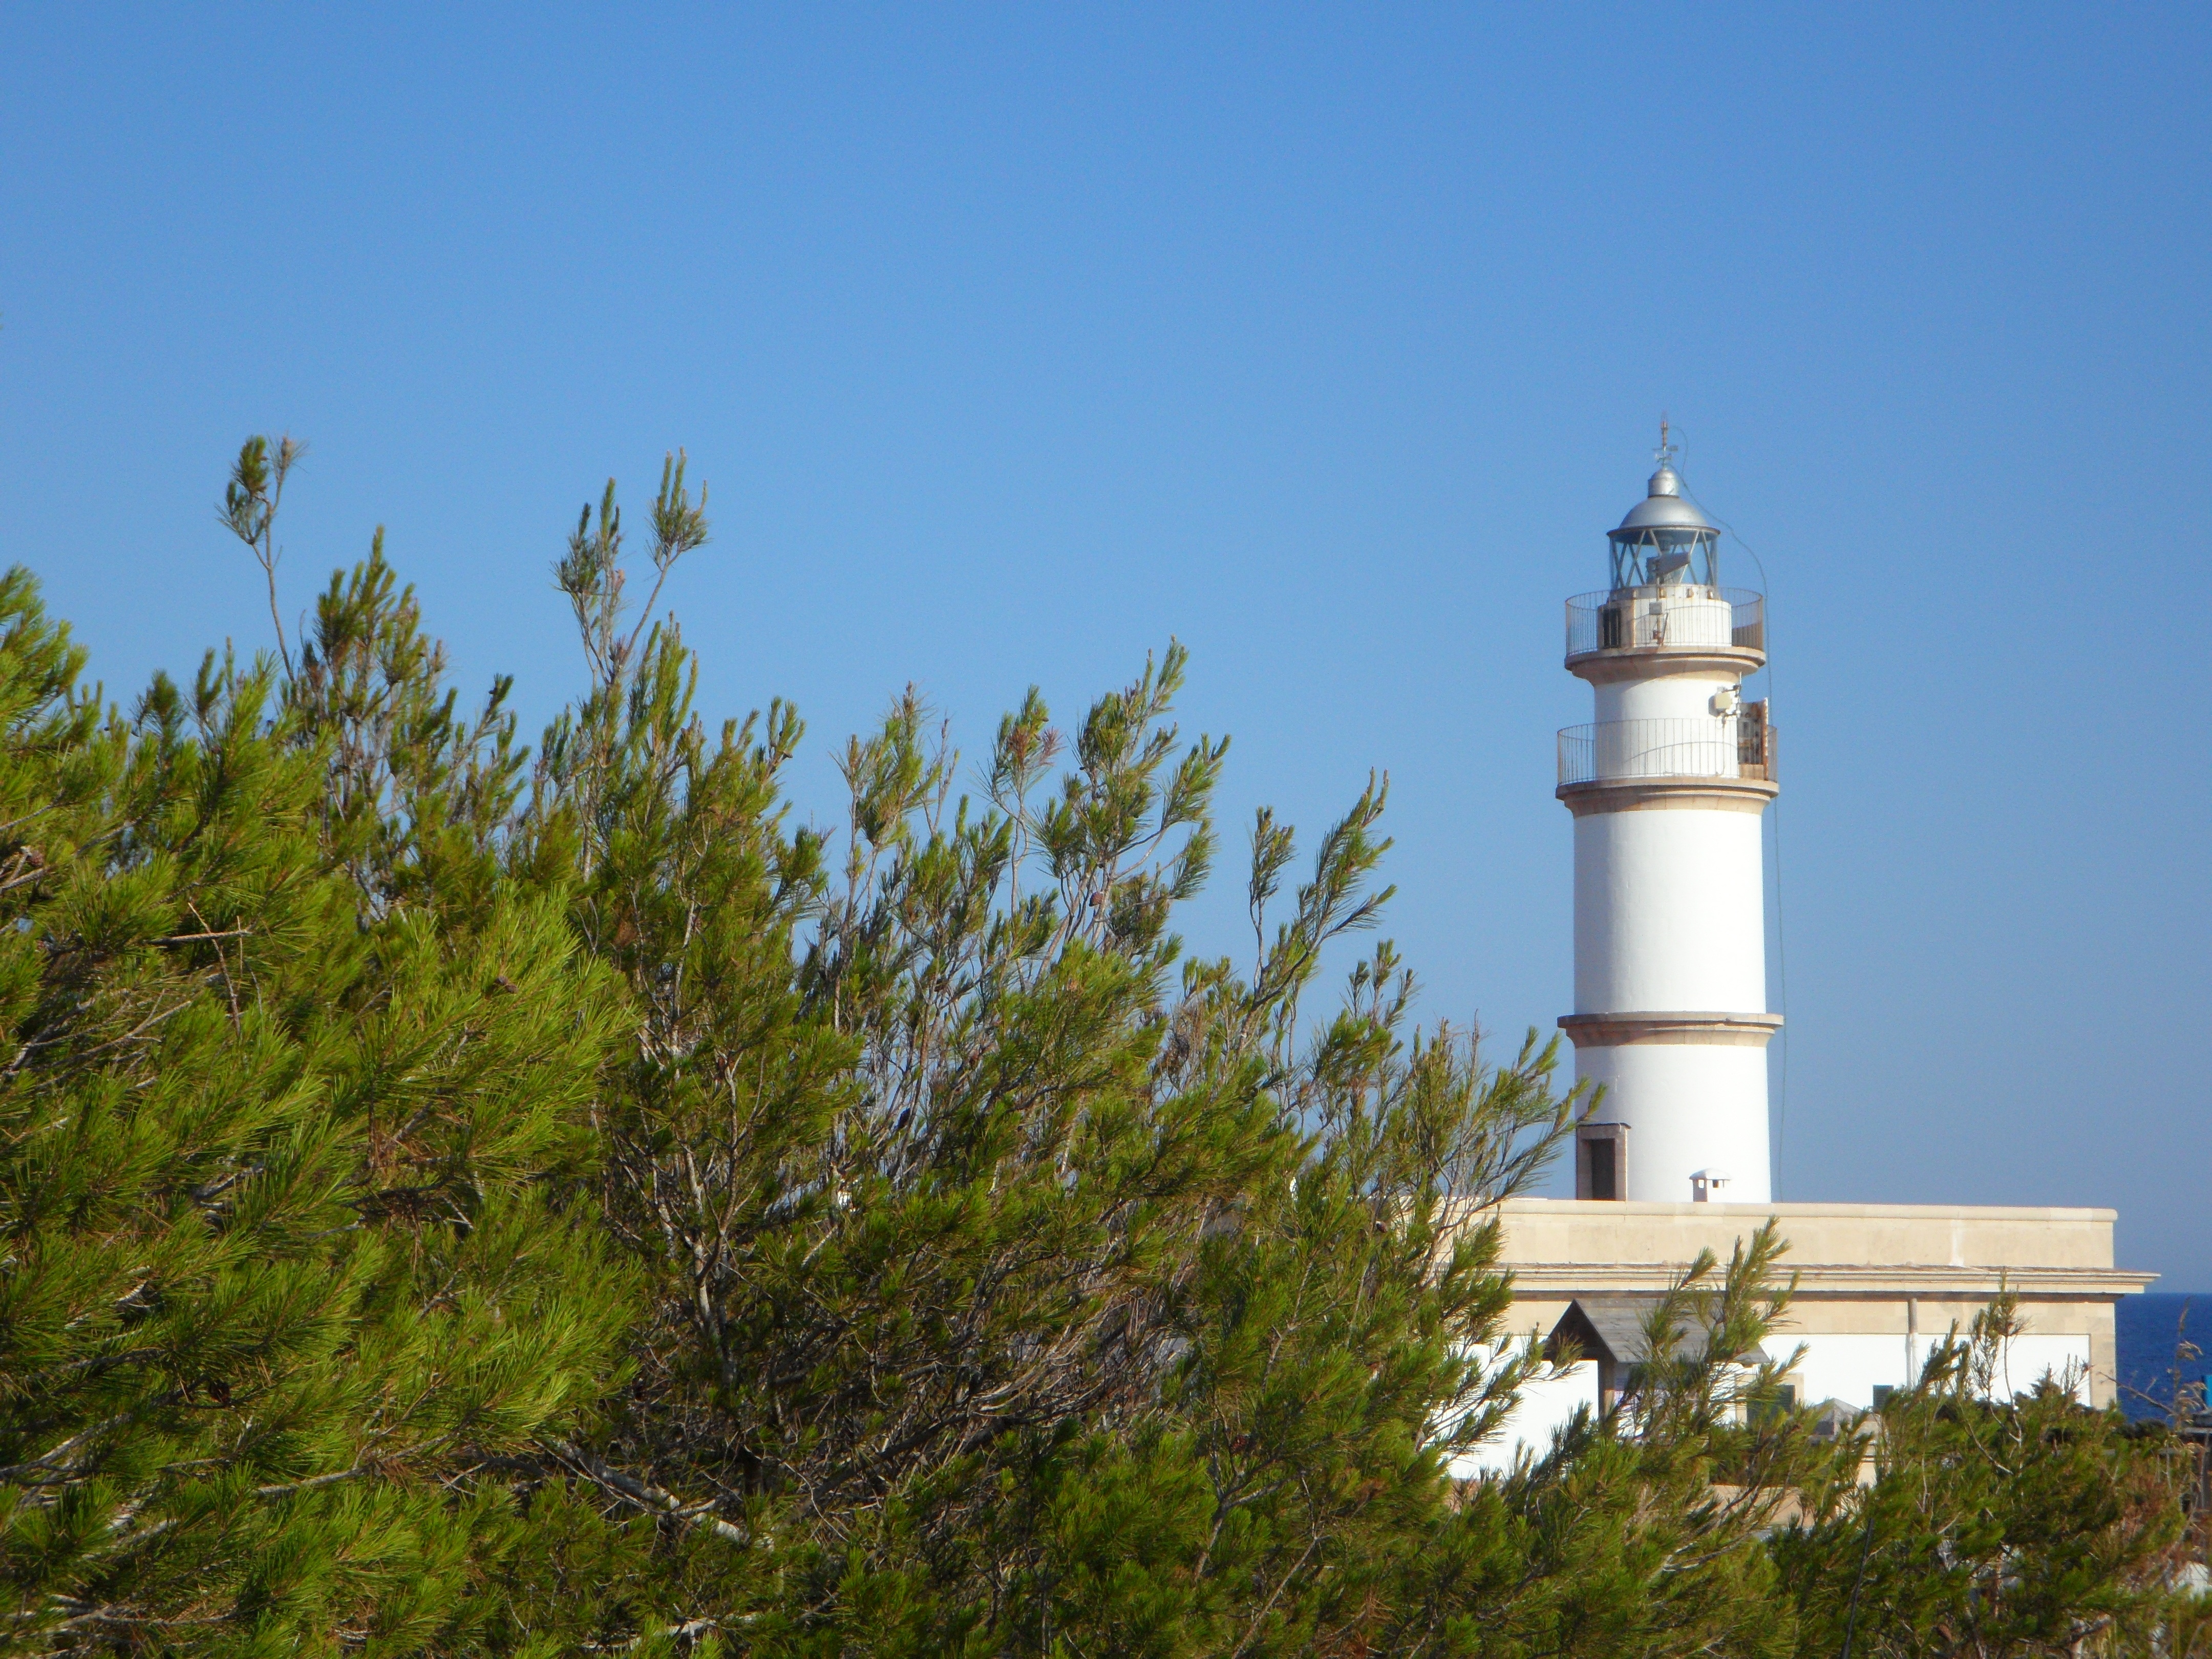
coast, lighthouse, architecture, building, tower, beacon